List of birds of Puerto Rico

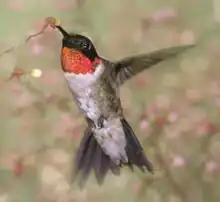
Ruby-throated hummingbird, a species which occurs accidentally in Puerto Rico.

Hummingbirds are small birds capable of hovering in mid-air due to the rapid flapping of their wings. They are the only birds that can fly backwards.